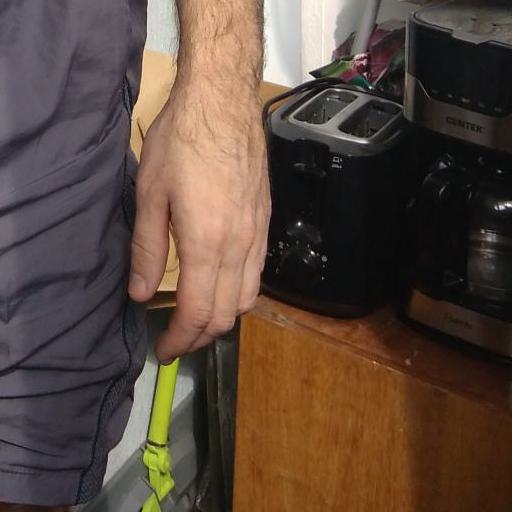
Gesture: no_gesture